New Coeln, Wisconsin

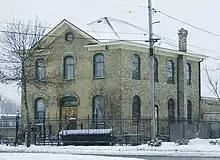
New Coeln House, historic inn still standing on the border of Mitchell Field

Bruhin, Th. A. "Über Ankuft und Brutezeit einiger nordamerikanischen Zugvogel" "Der Zoologische Garten" 1871; p. 10.